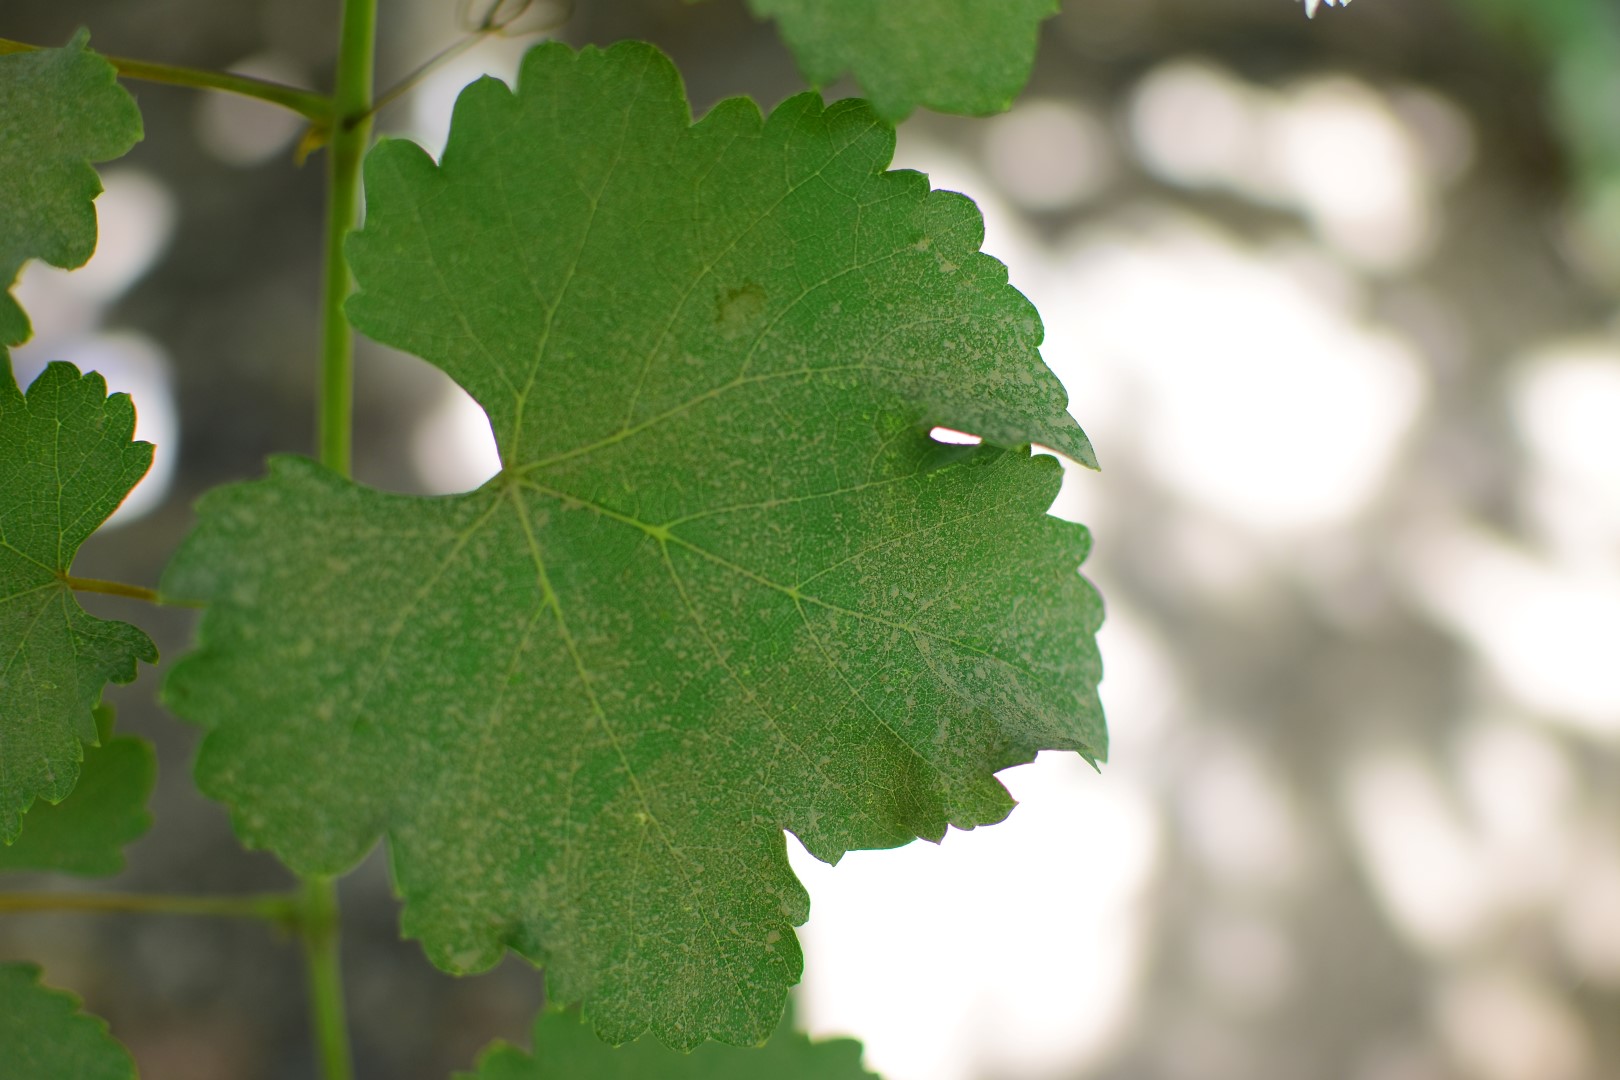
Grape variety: Frinsi